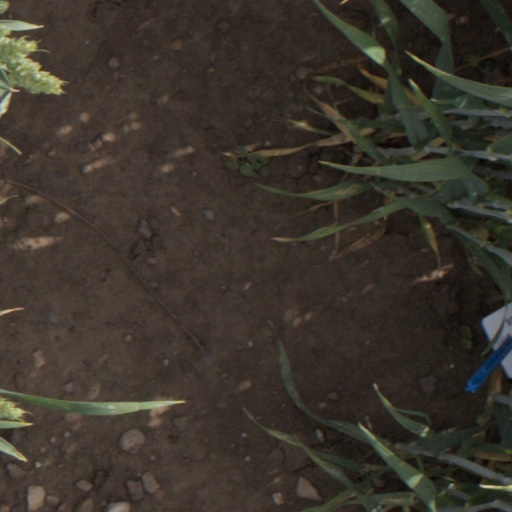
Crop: wheat